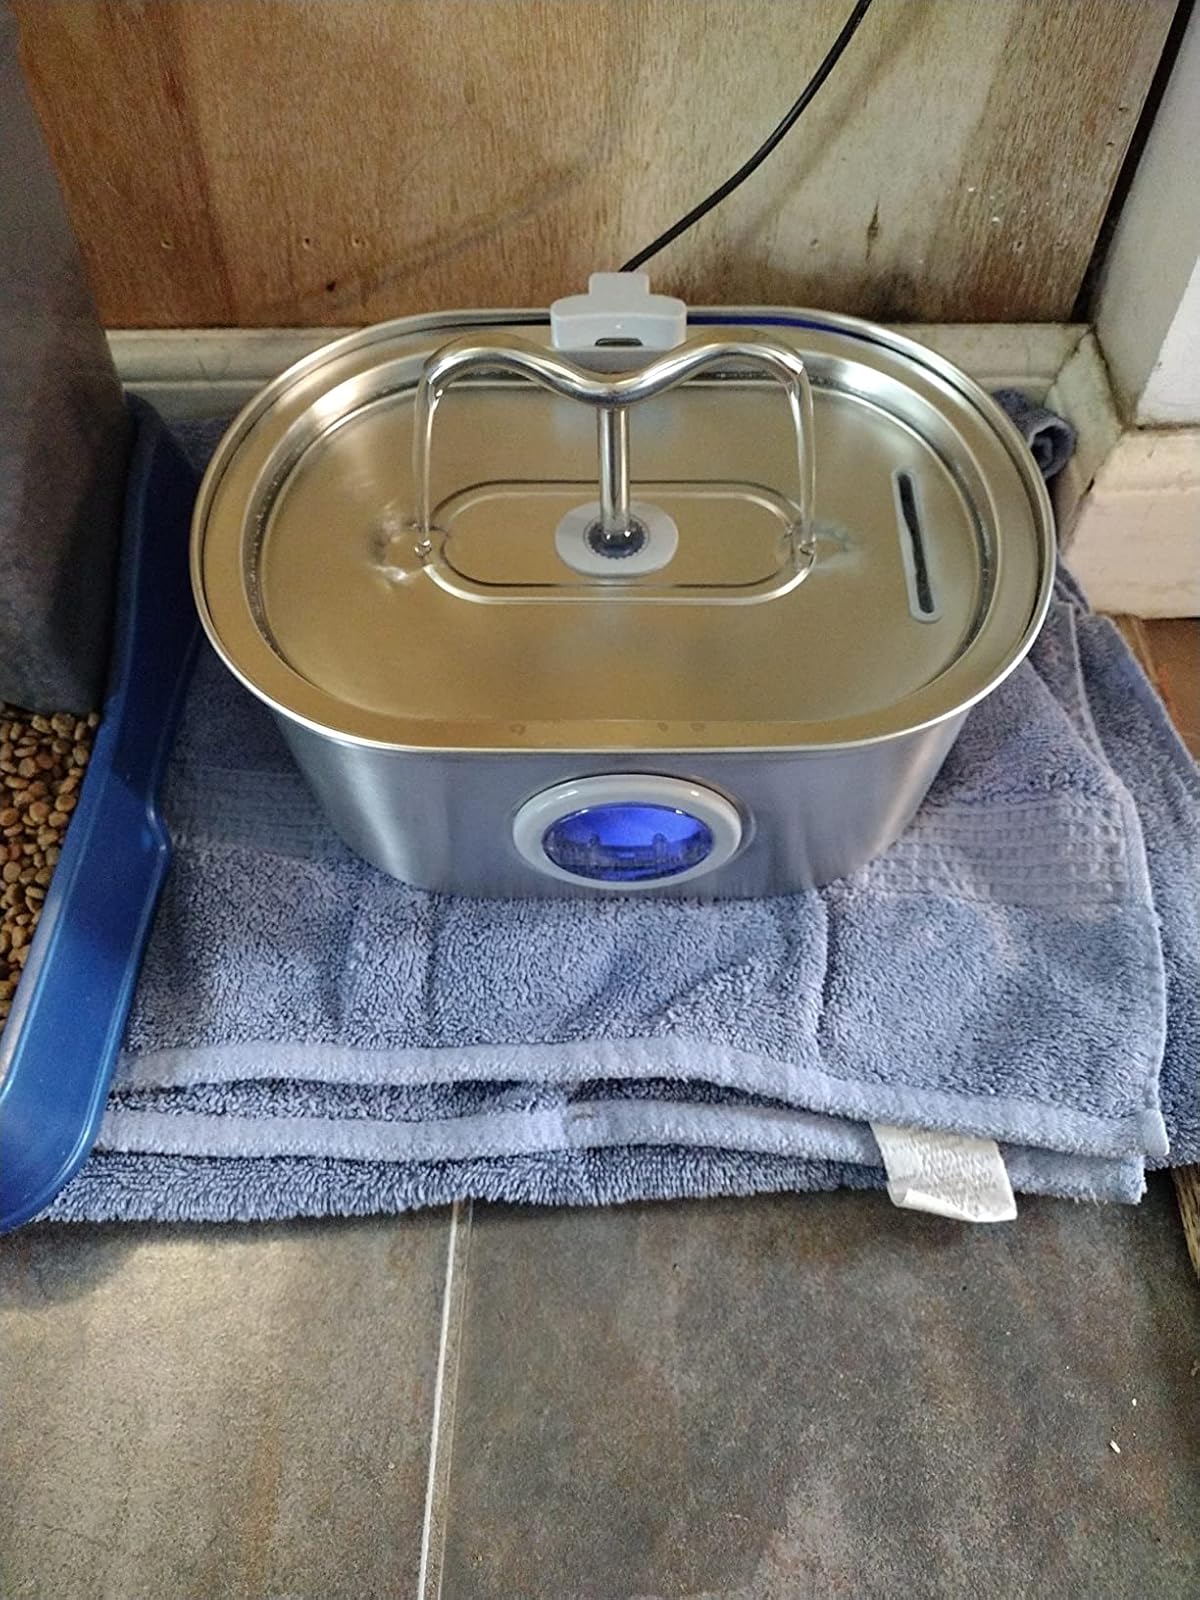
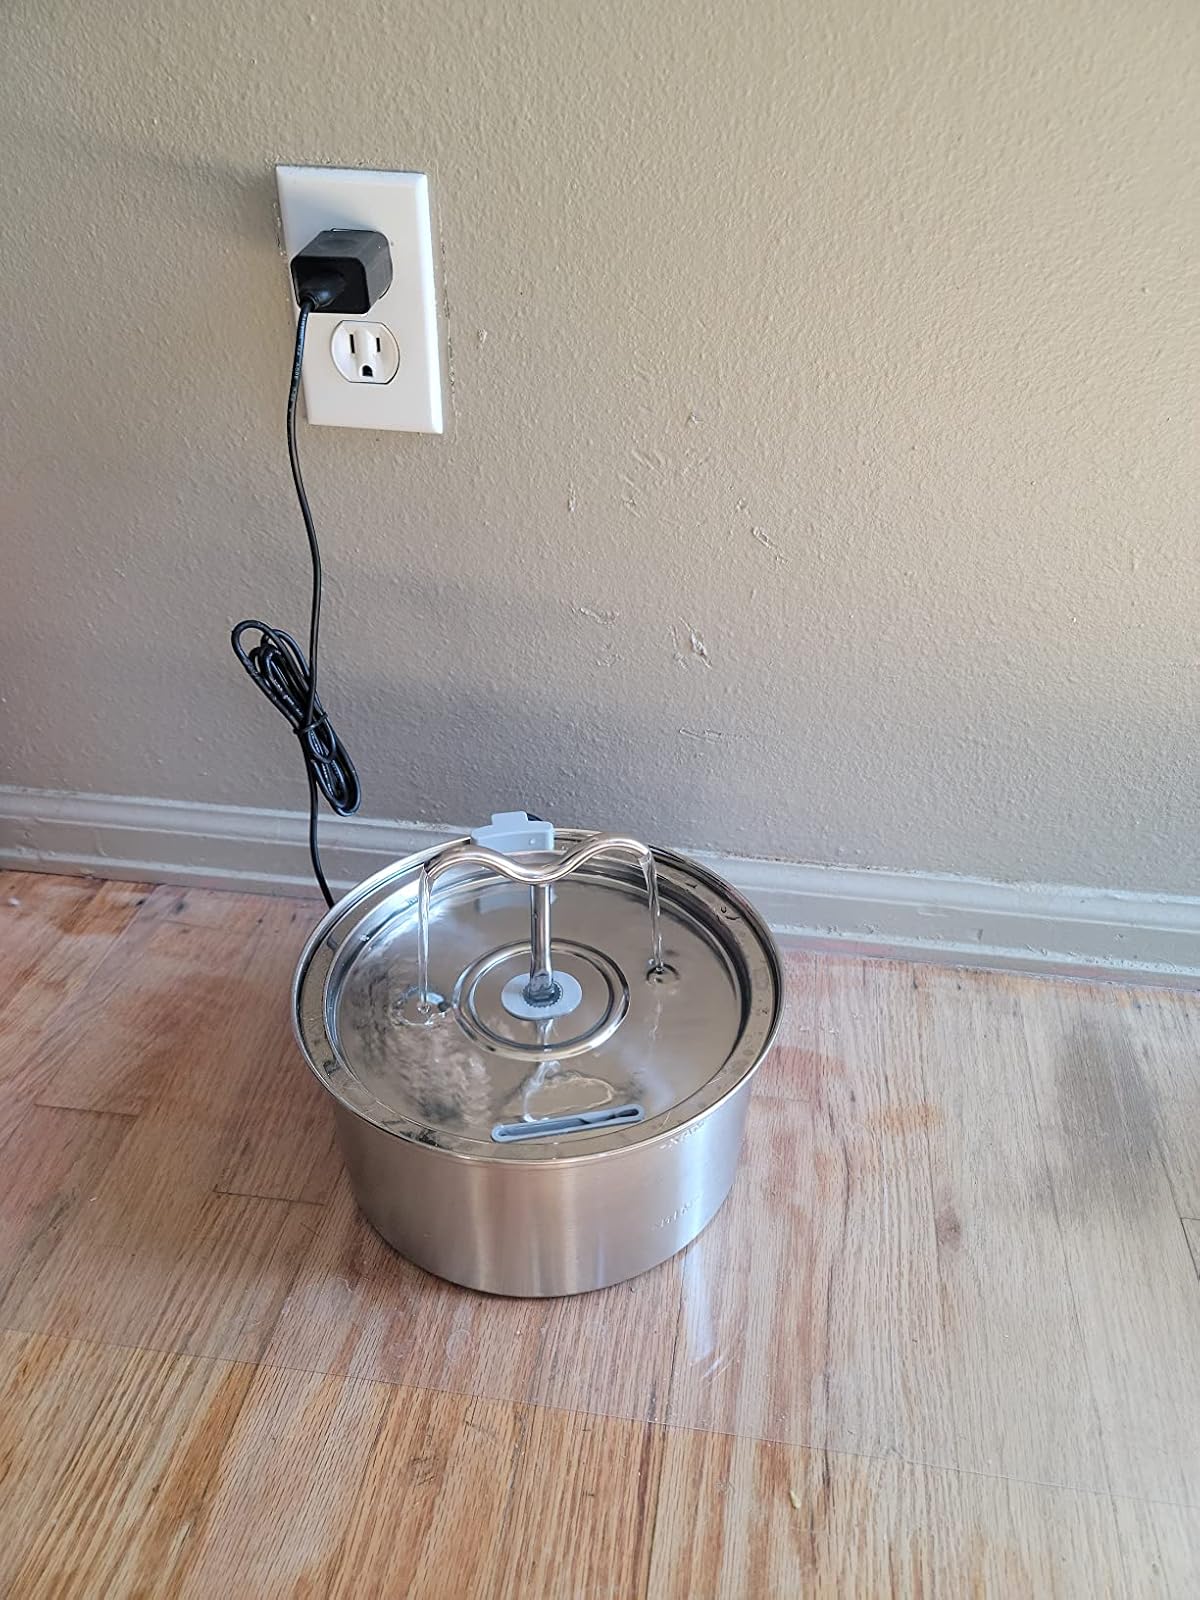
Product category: items_bowl
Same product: no